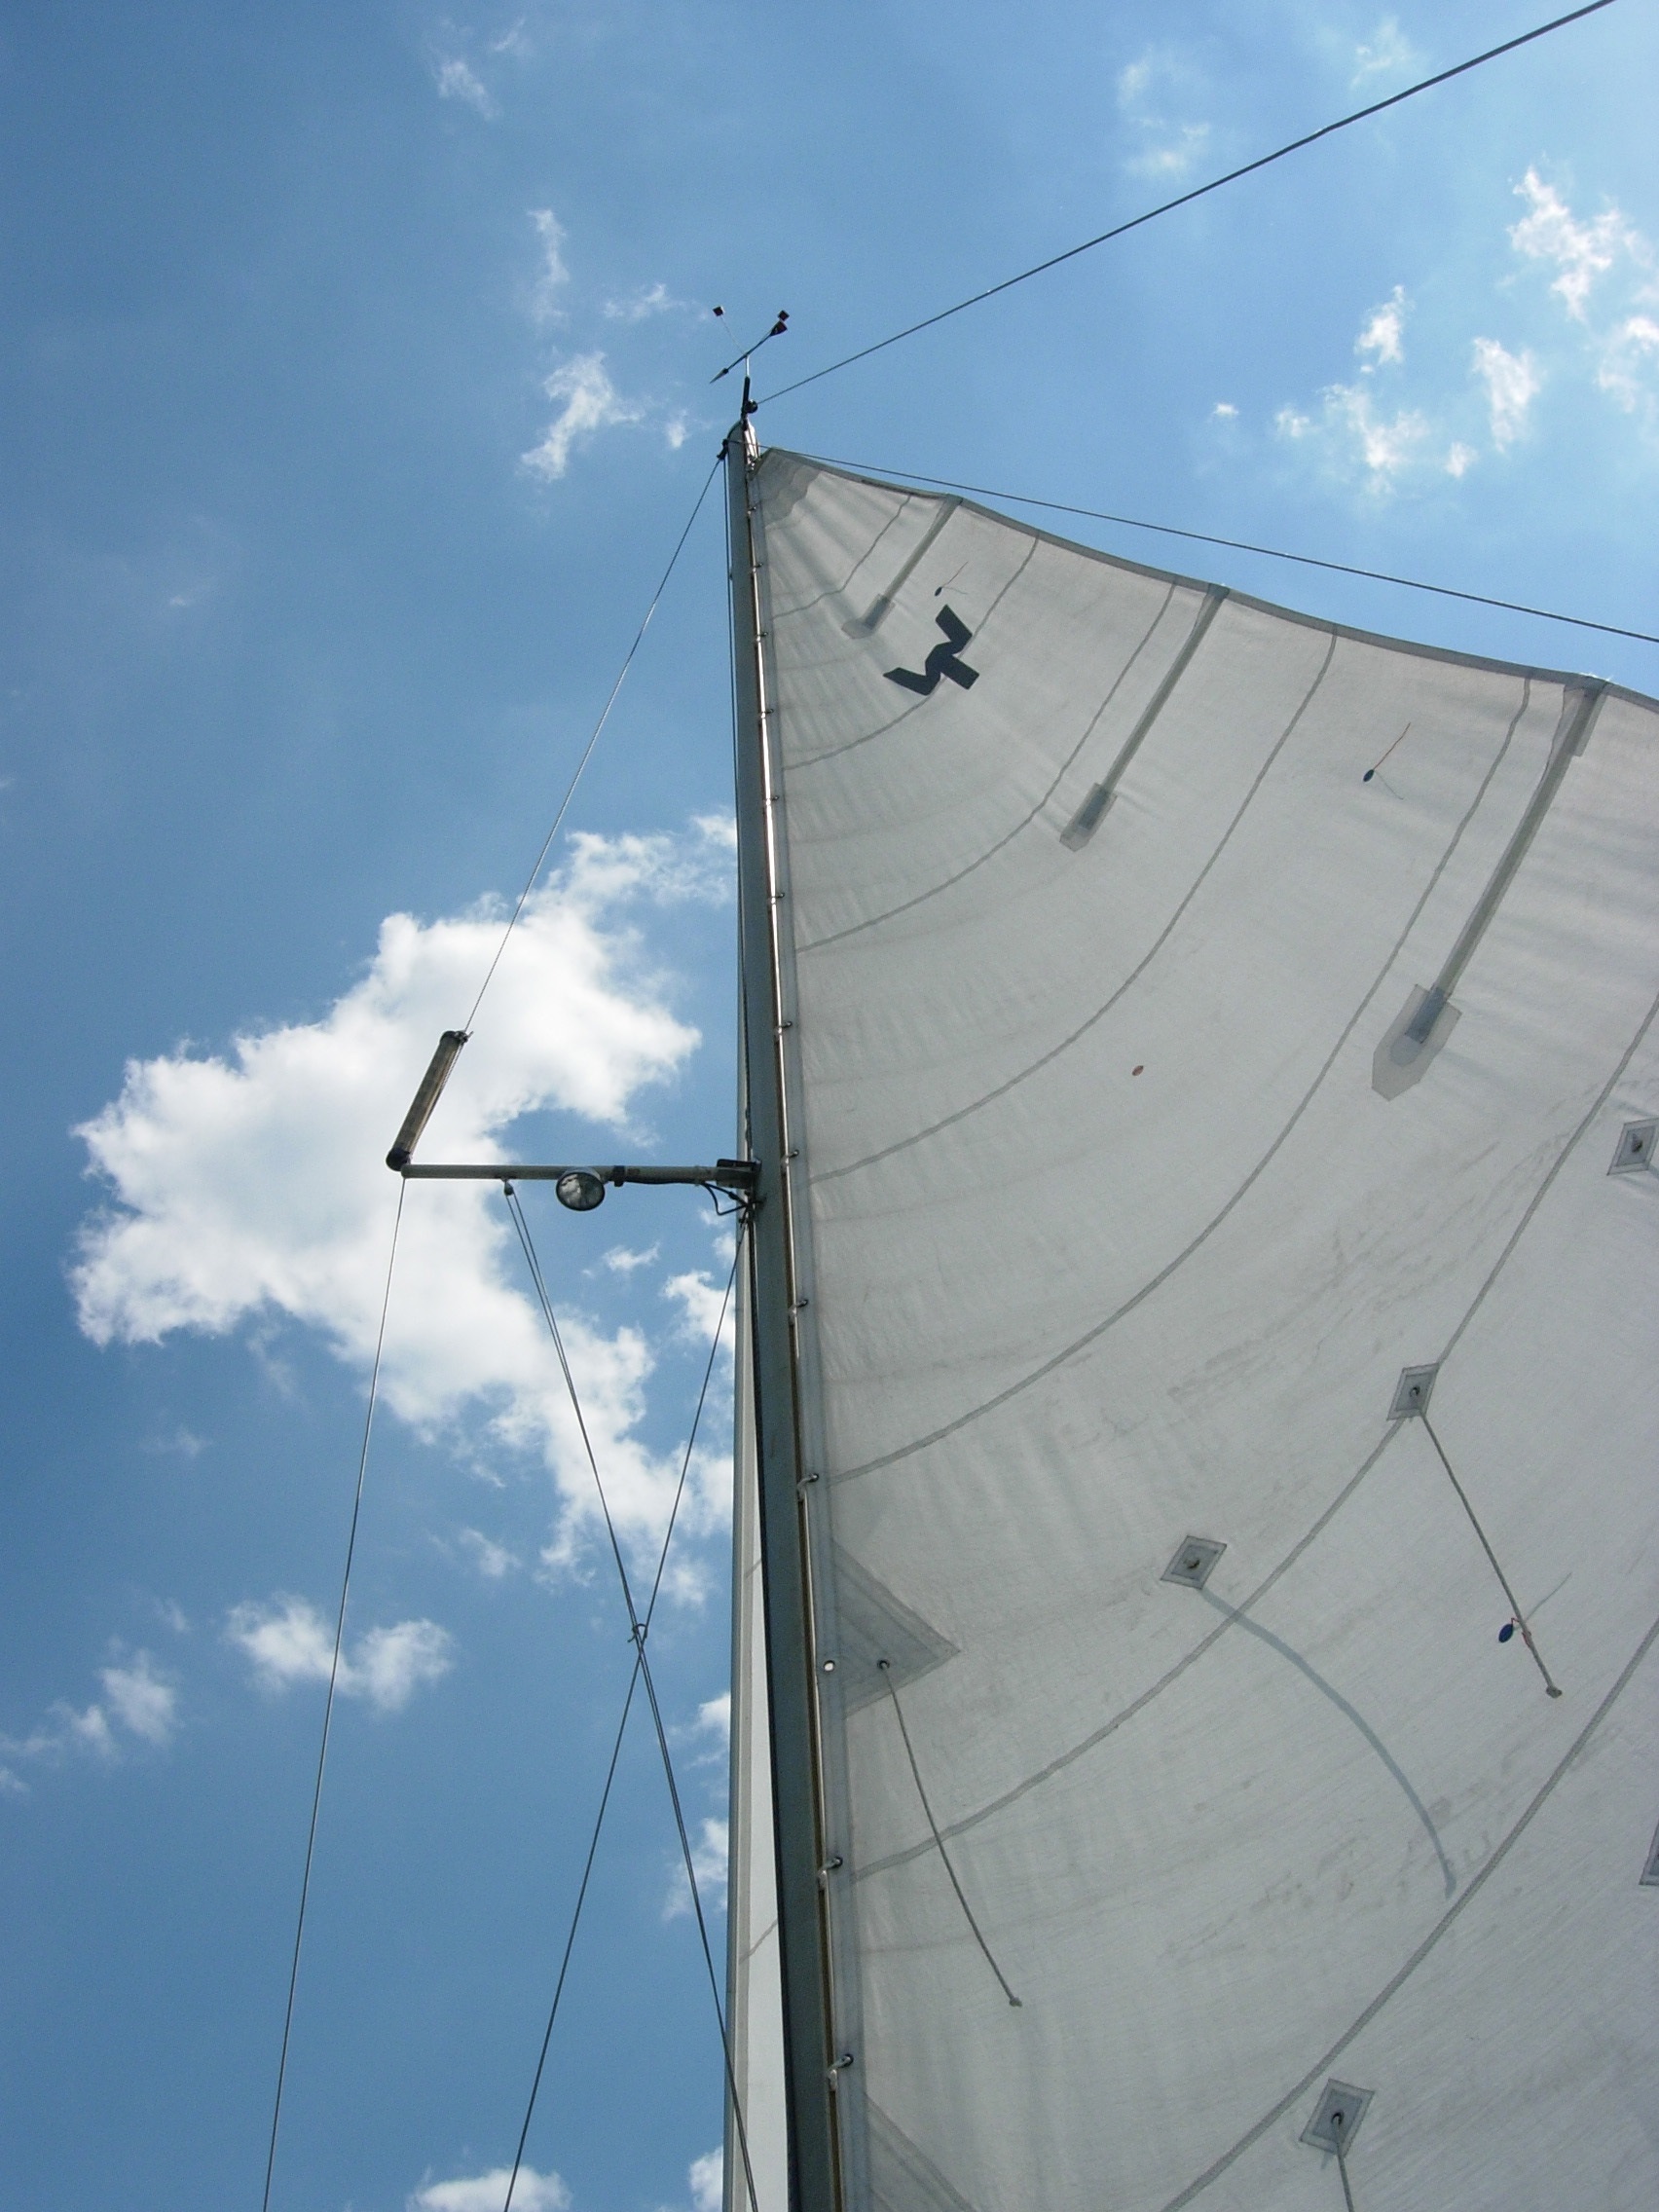
sky, boat, wind, ship, line, vehicle, mast, sailing, blue, sailboat, sail, watercraft, sailing ship, tall ship, chandler motion, caravel, warnemunde